Economics of vaccines

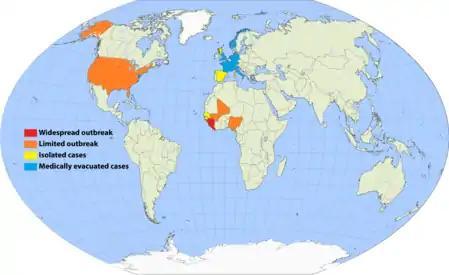
The struggle to get access to vaccine in the 2013-2016 Ebola epidemic was primarily socio-economic, not technical

Vaccine development and production is economically complex and prone to market failure. Development is unprofitable in rich and poor countries, and is done with public funding. Production is concentrated in the hands of a small number of powerful companies which acquire key legal monopolies and make very large profits.